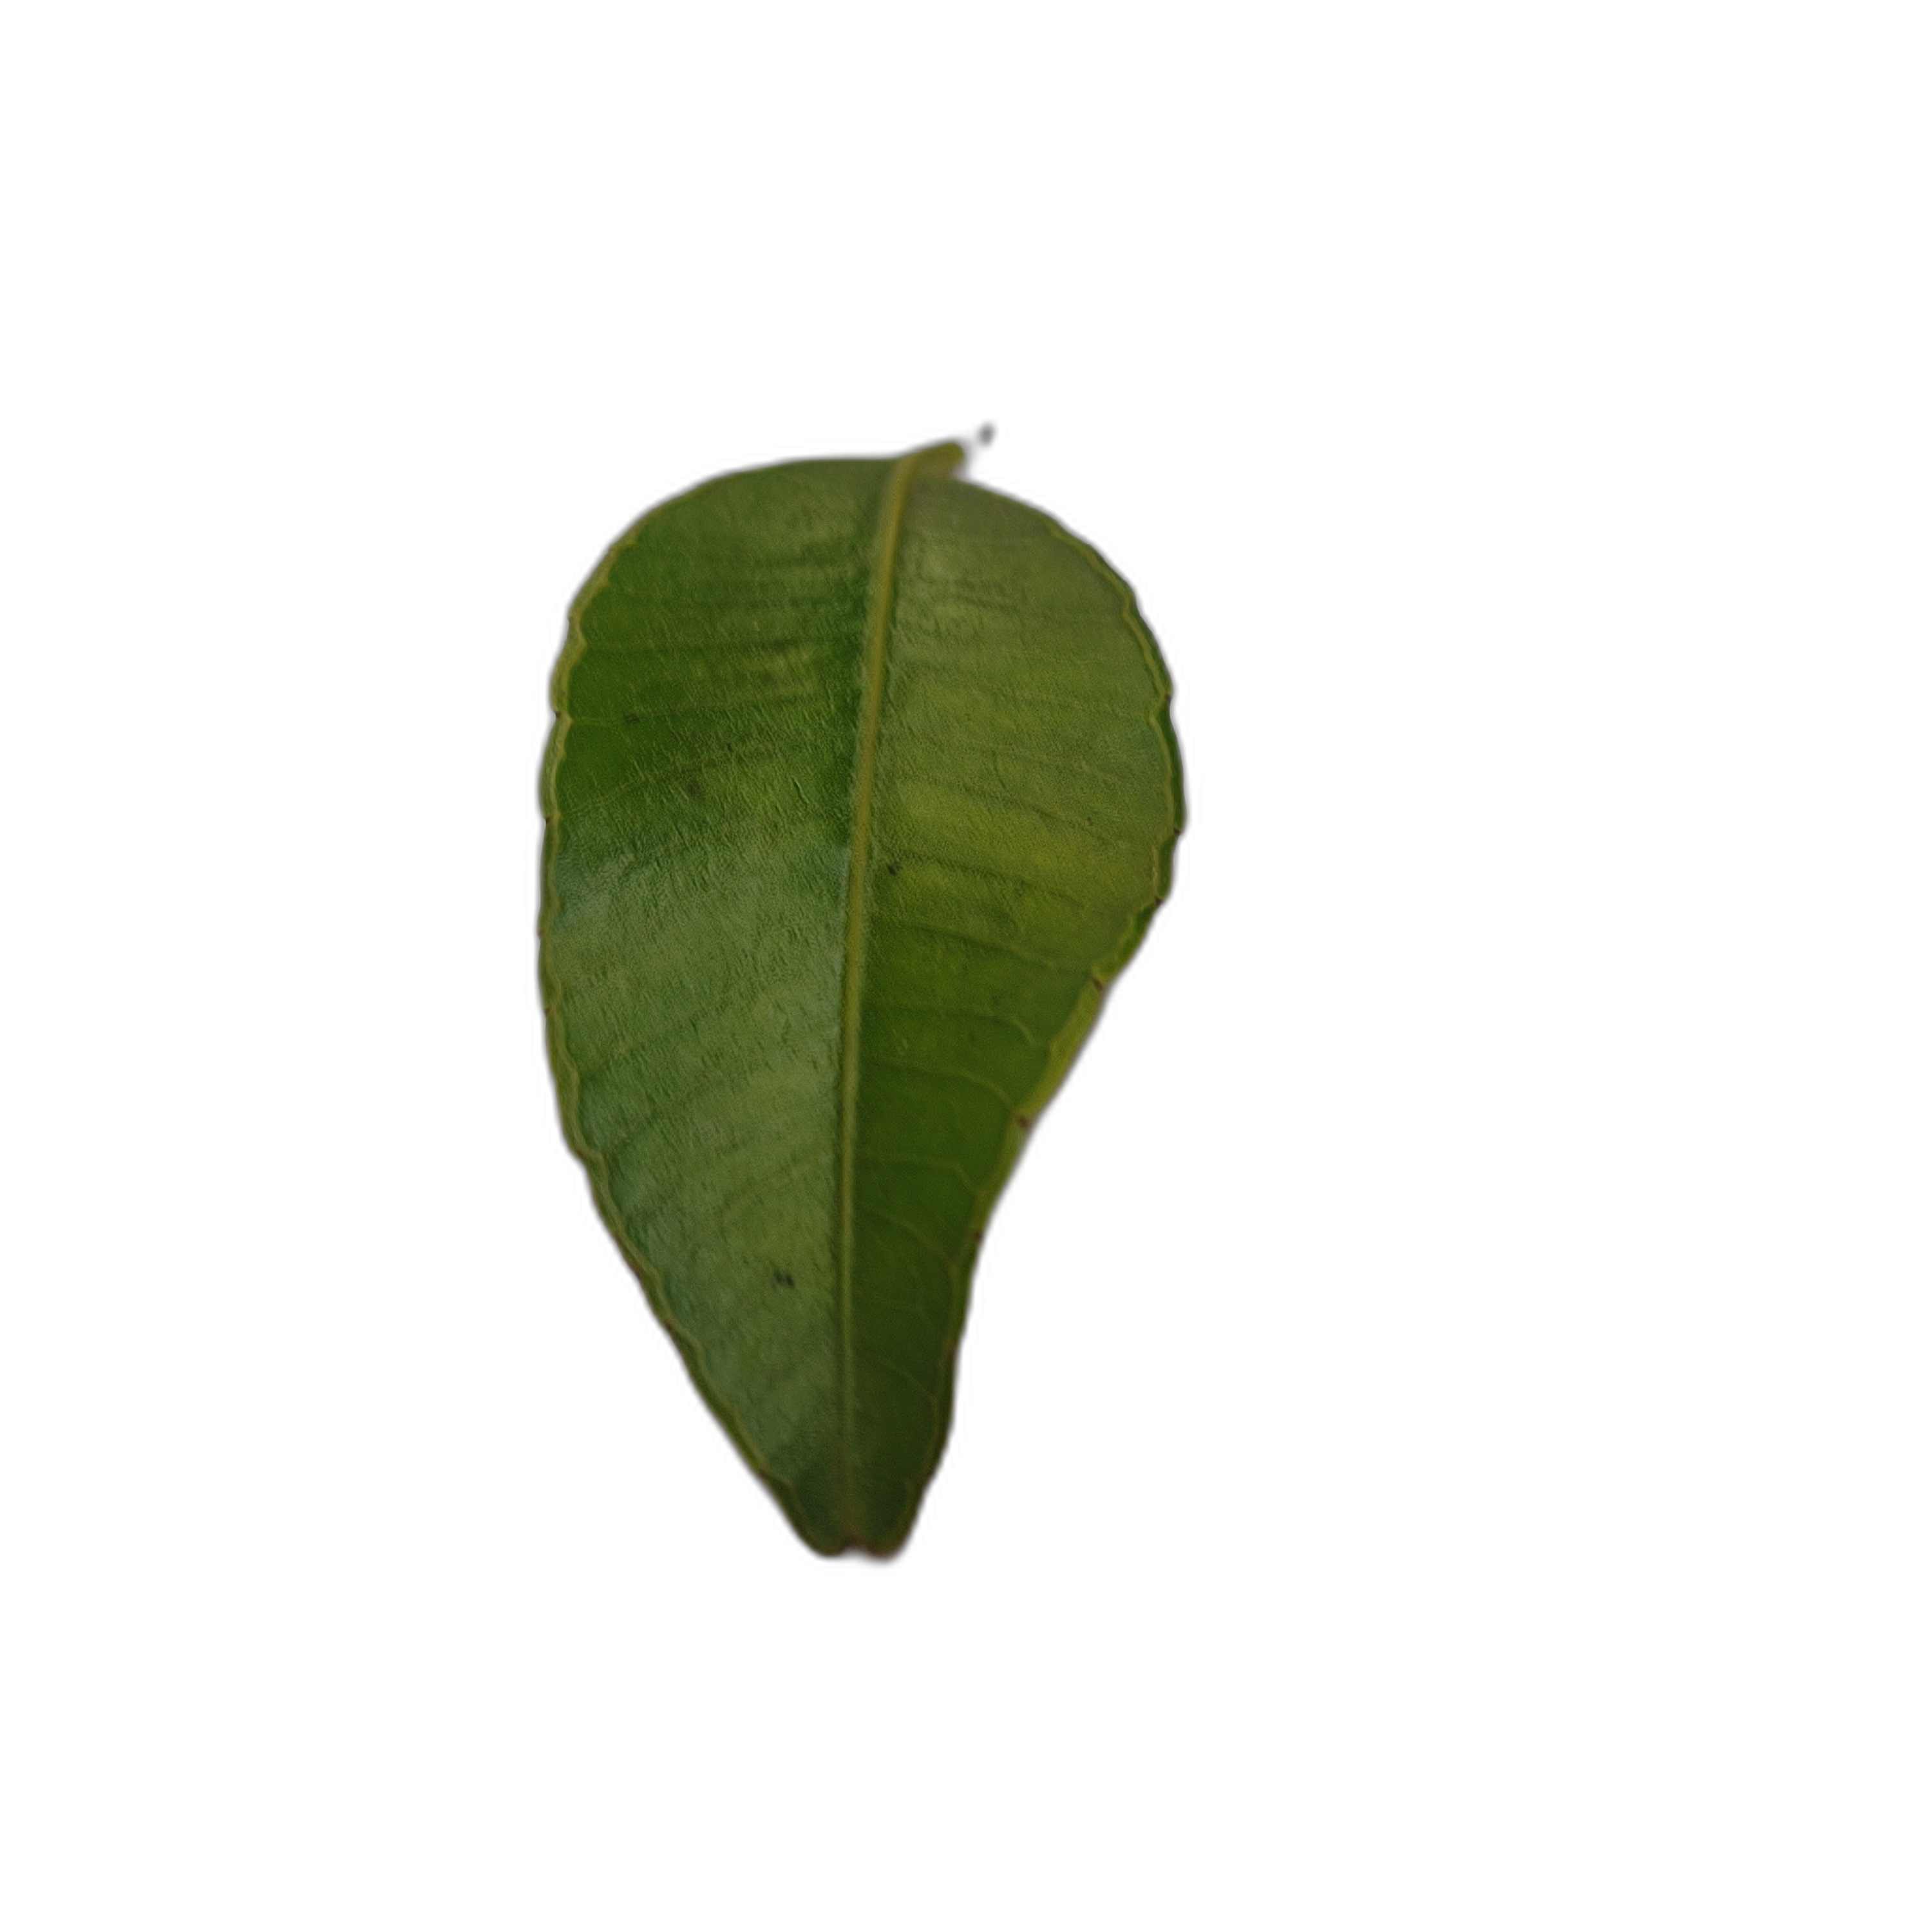
Label: healthy